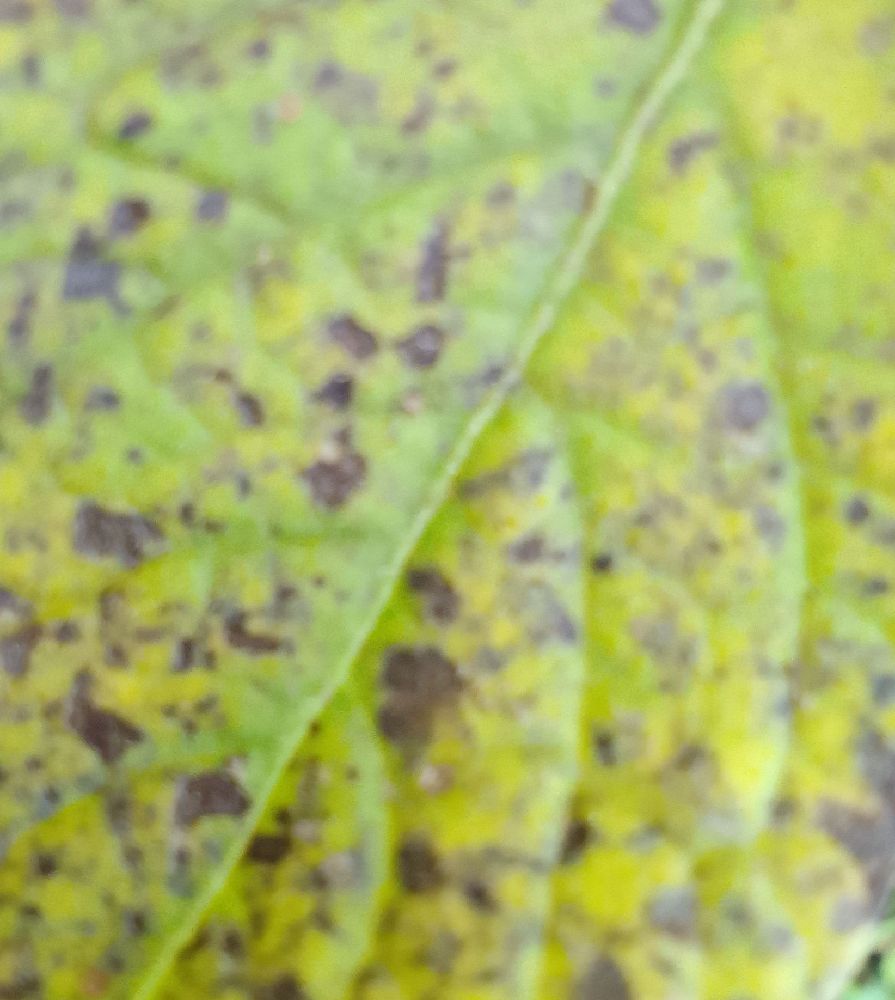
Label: Early blight